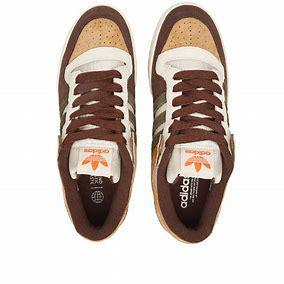
Brand: Adidas
Model: Forum Cl